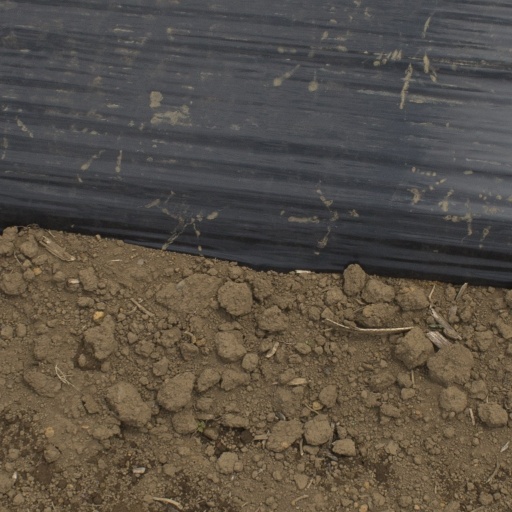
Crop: Jerusalem artichoke